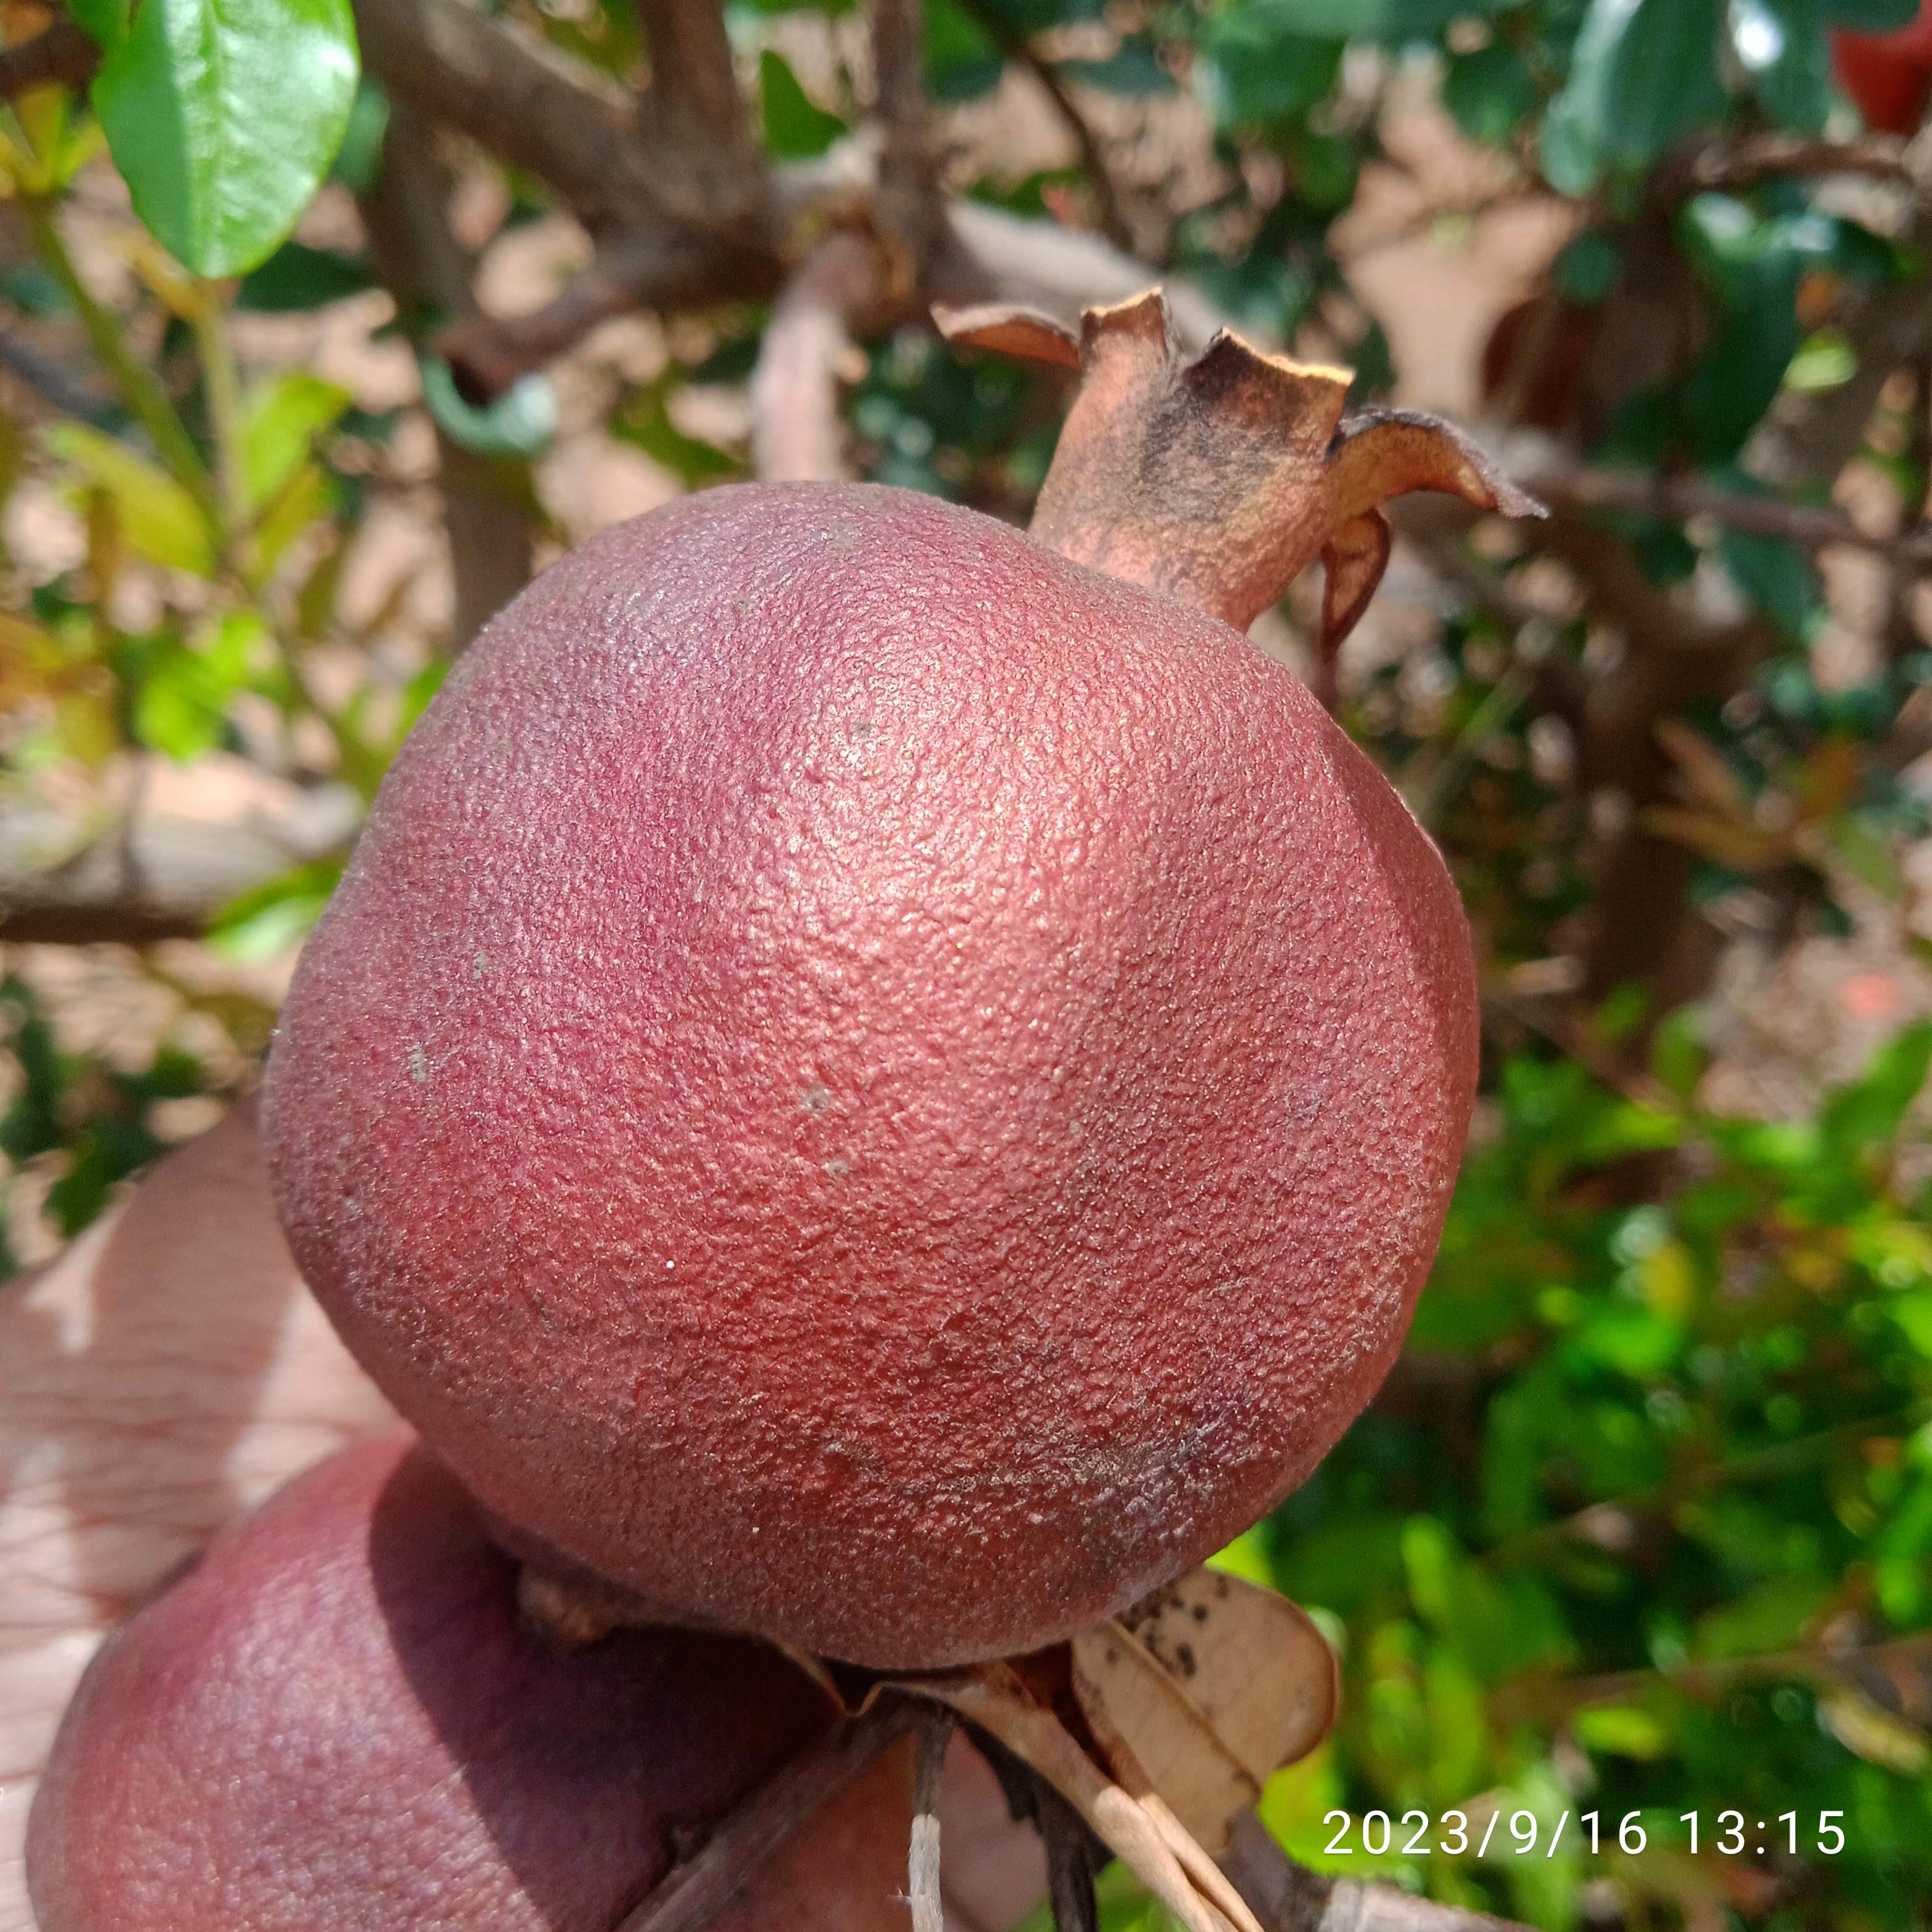
Label: Alternaria